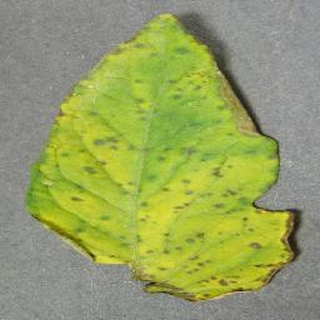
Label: tomato_bacterial_spot